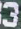
Number: 3